The Restless Dead (Warhammer Fantasy Roleplay)

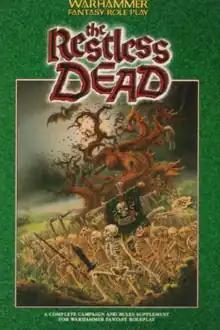
Cover art by John Blanche, 1989

"The Restless Dead" contains a set of seven connected scenarios titled "The Rest Without Peace Campaign", the first six of which appeared previously in various issues of "White Dwarf":